Waldgirmes Forum

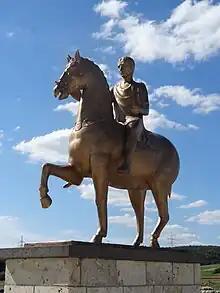
Statue of the emperor Augustus (replica)

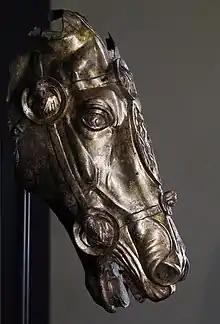
Roman Horse's head of Waldgirmes displayed in the Saalburg museum, Bad Homburg, Germany. Found in 2009.

The area, just northwest of Waldgirmes and at the eastern city limit of Wetzlar, has been the subject of archaeological excavation since 1993. The remains discovered include an impressive forum, on one side of which stood a stone-built central building or basilica, flanked by two apses, Further structures were built using the Roman half-timbered technique on stone foundations. Their roofs were of wooden slates.